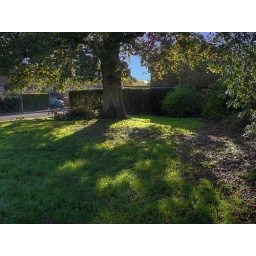
An experiment: underneath an oak tree situated one house down from me, in Kingsclere